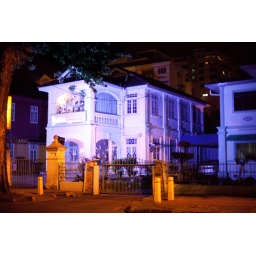
A building bathed in purple light contrasts against the sodium lit wall outside